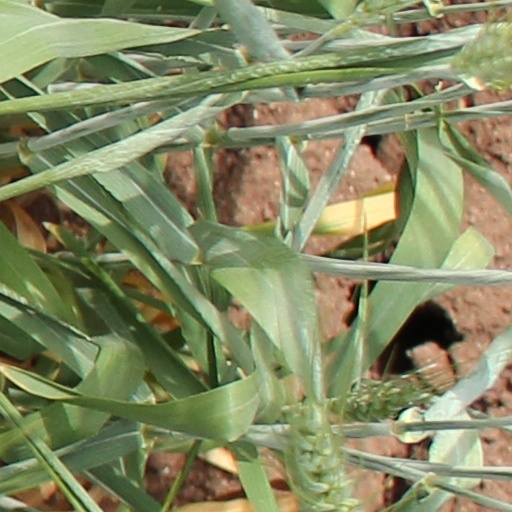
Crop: wheat